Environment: real
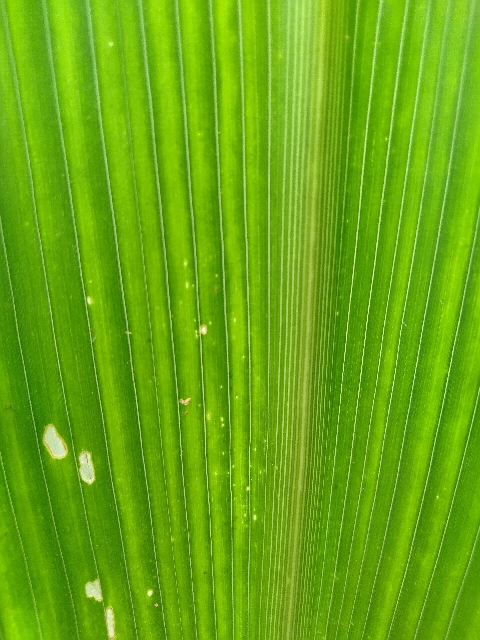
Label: lethal_necrosis